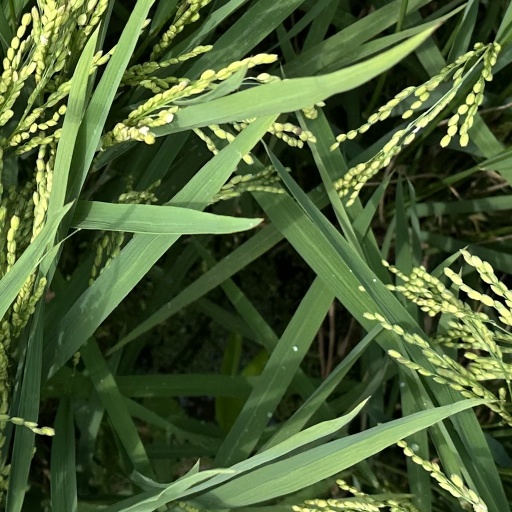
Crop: rice